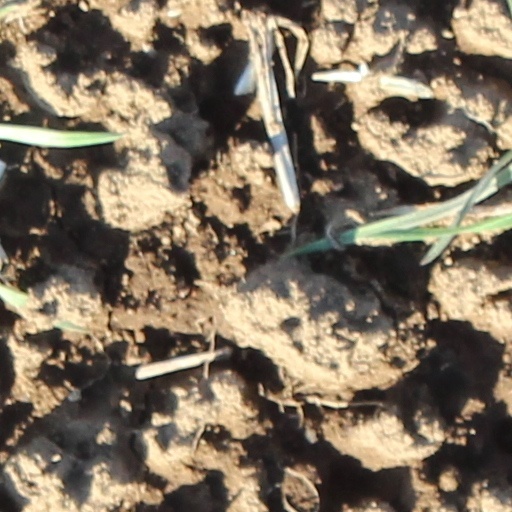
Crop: wheat